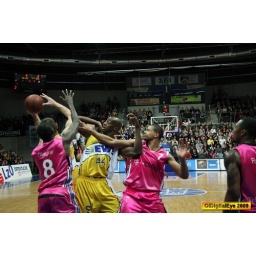
oldenburg ewe baskets vs bonn foto by OlDigitalEye 2009 01 31 7891_2